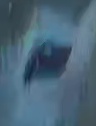
Face region: eyes (orbital_tightening_and_eye_area)
Pain indicator: not_present